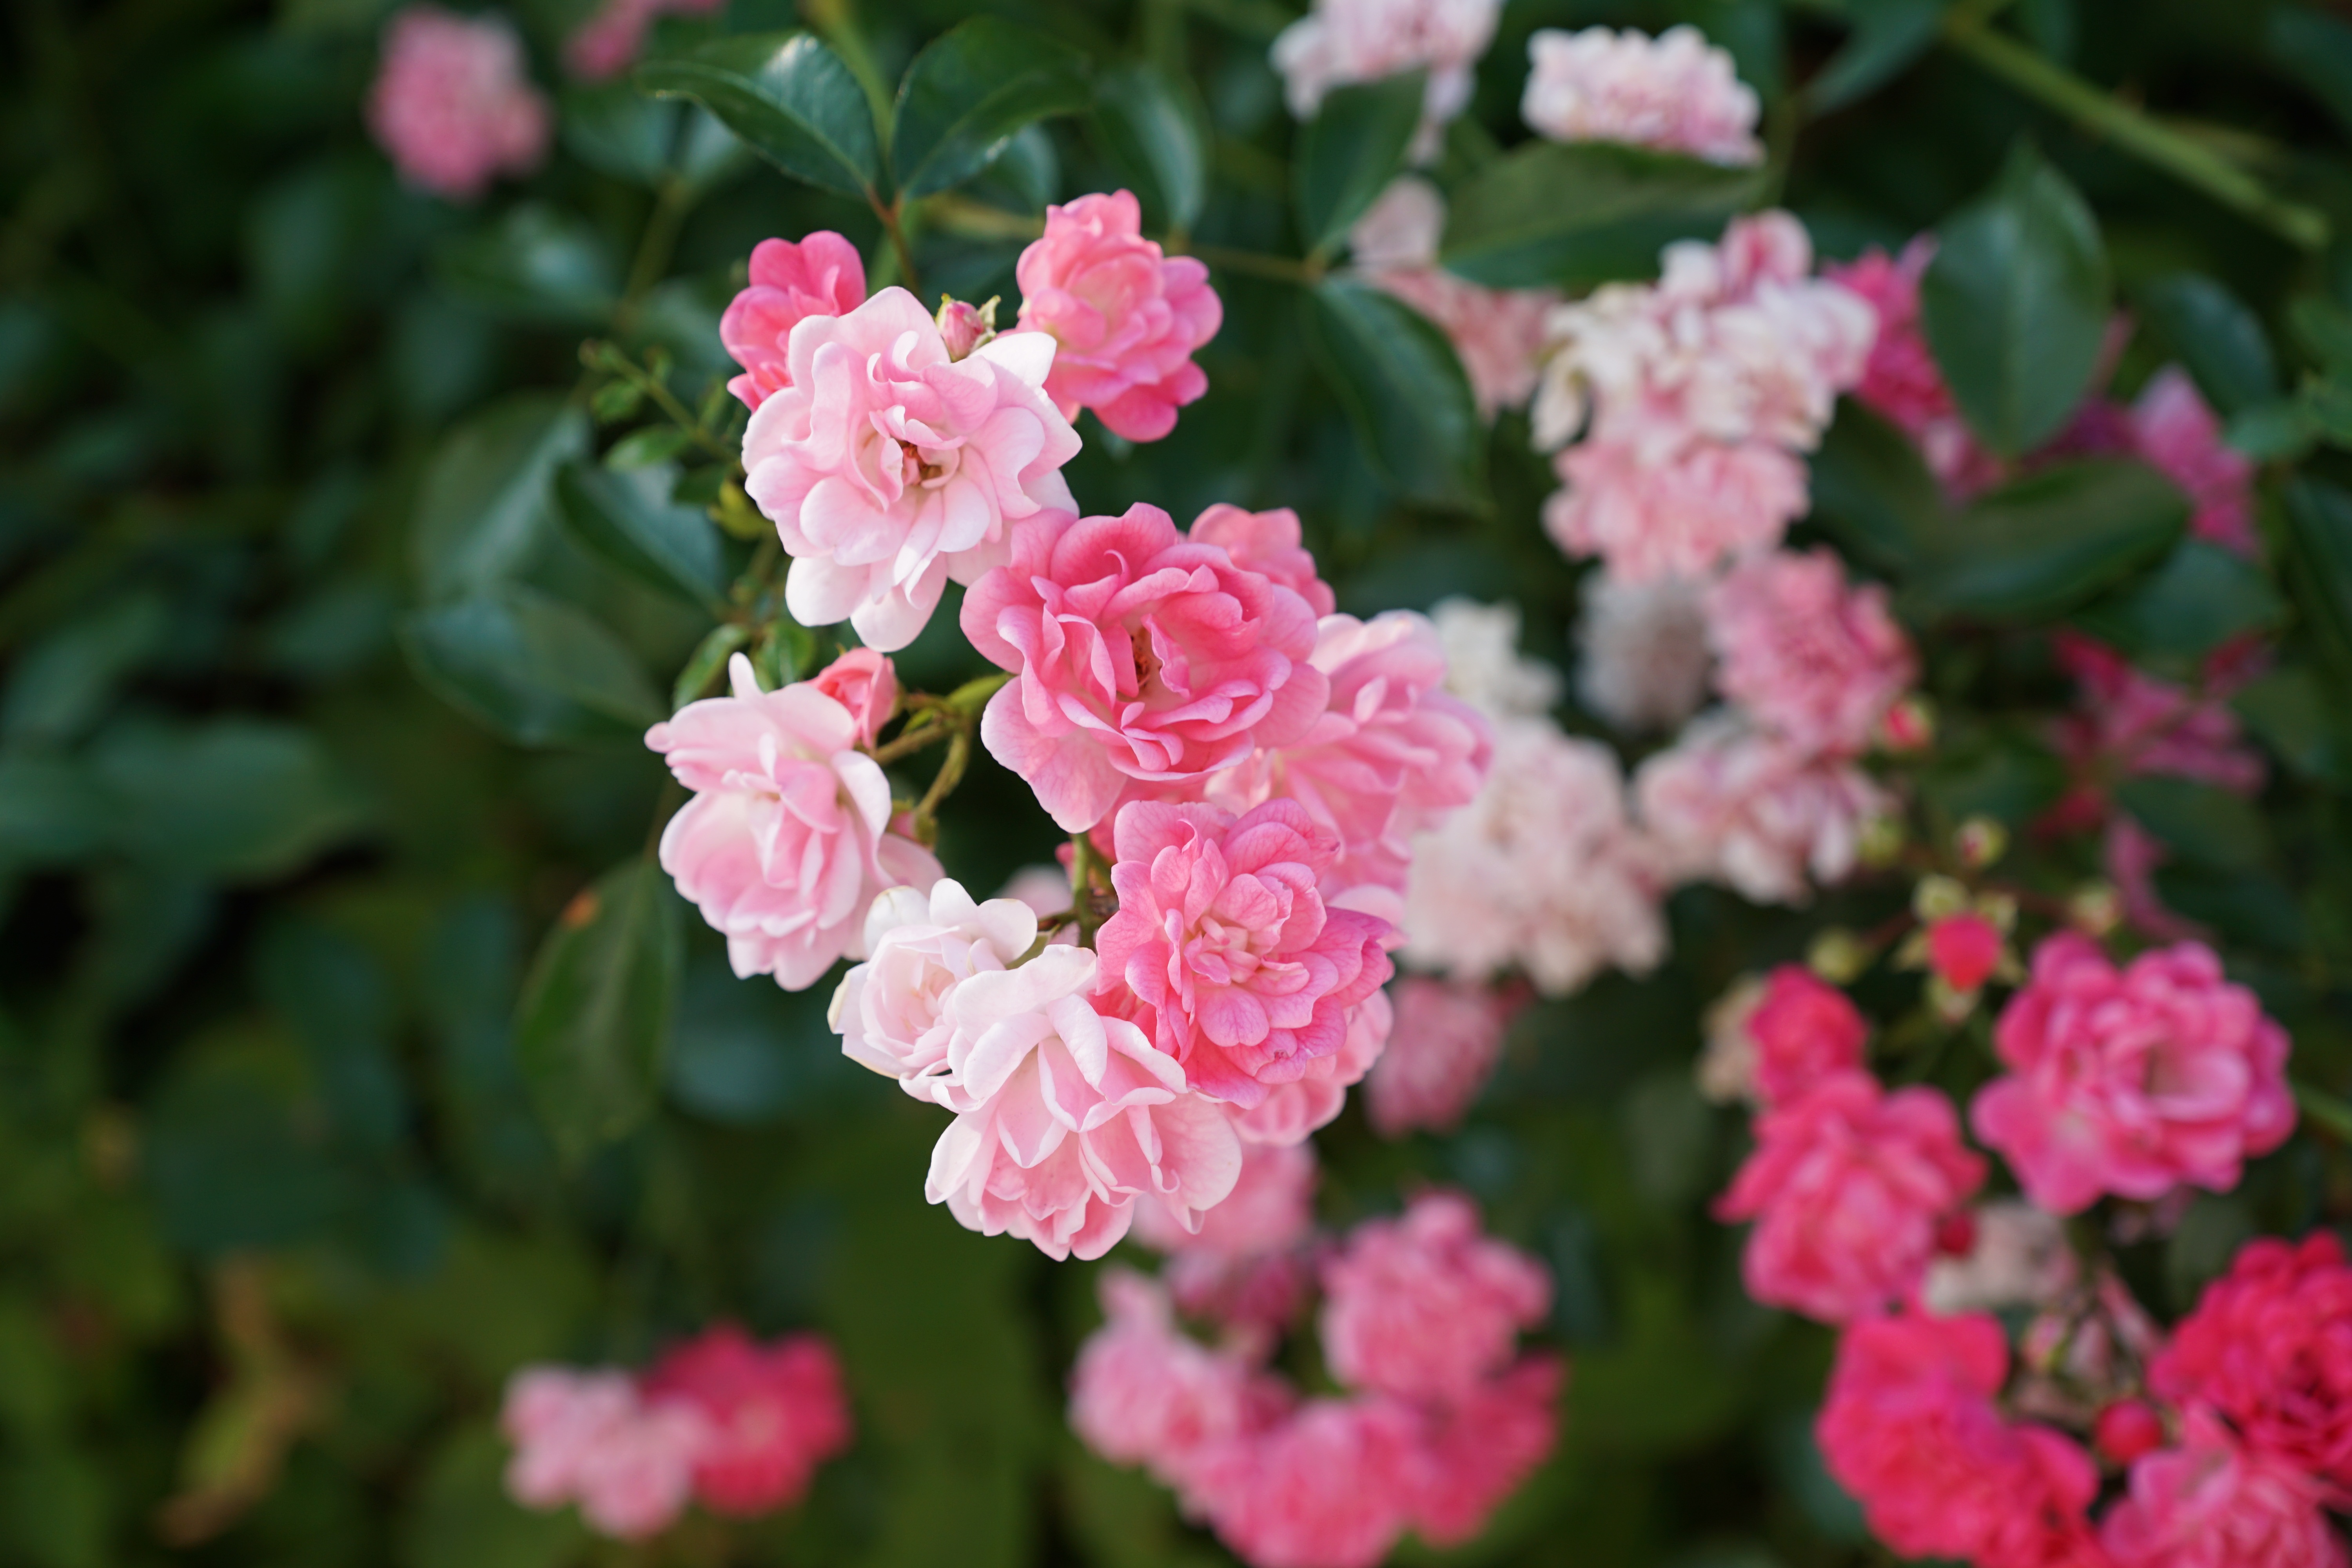
nature, blossom, plant, flower, petal, bloom, rose, botany, pink, flora, roses, shrub, fragrance, flowering plant, rose family, lantana camara, annual plant, land plant